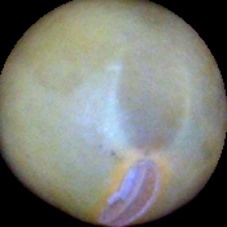
Label: Immature